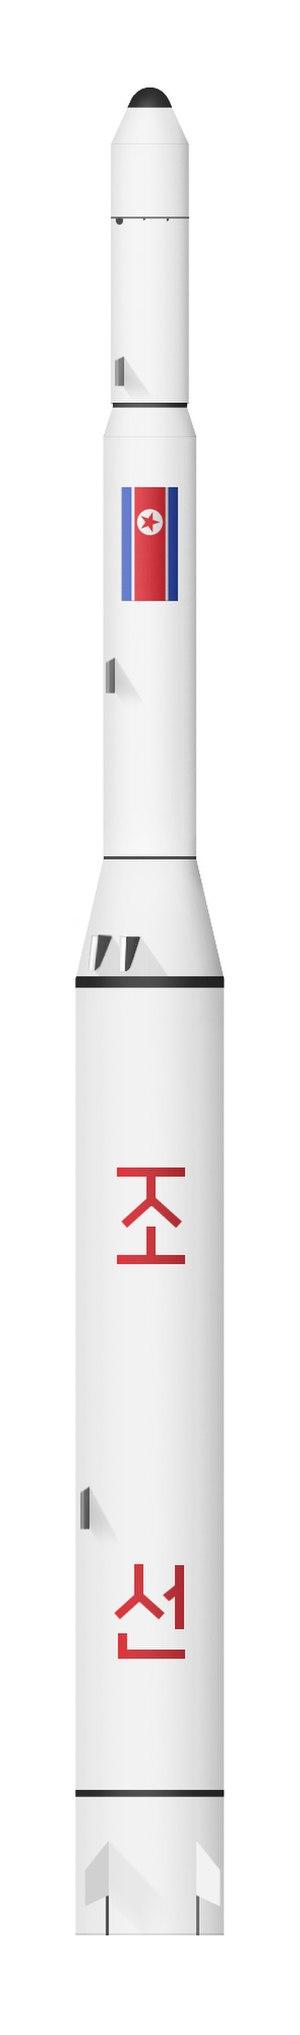
Unha est une famille de lanceurs légers développés par la Corée du Nord dont le premier tir emportant un satellite a eu lieu en 2009. Un deuxième lancement a eu lieu en avril 2012 mais s'est conclu par un échec comme, selon les sources occidentales et russe, le précédent. Une troisième fusée a été lancée avec succès en décembre 2012 Les informations disponibles sur le lanceur, compte tenu de la nature très secrète du régime au pouvoir, sont indirectes et parcellaires. La fusée a des caractéristiques très proches du missile balistique à longue portée Taepodong-2 dont le développement a été condamné par une Résolution des Nations Unies prise en 2006. Aussi les tirs de l'Unha sont considérés comme autant de menaces en particulier par les voisins immédiats de la Corée du Nord, Japon et Corée du Sud ainsi que par les États-Unis.